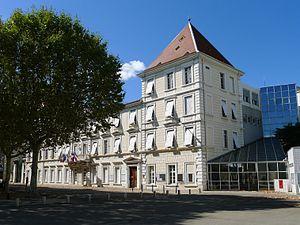
Mairie de Romans-sur-Isère - Drôme - France
Romans-sur-Isère est une commune française située dans le département de la Drôme, en région Auvergne-Rhône-Alpes.
Cet article dresse une liste par ordre de mandat des maires de Romans-sur-Isère.